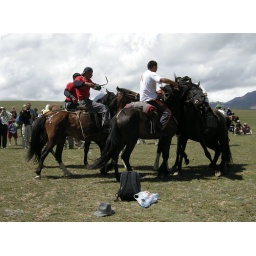
(That's my backpack, Katy's bag and Mike's hat in the foreground...)